History of Chinese cuisine

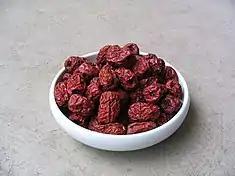
Dried jujubes such as these were imported to from South Asia and the Middle East. An official from Canton was invited to the home of an Arab merchant, and described the jujube: "This fruit is the color of sugar, its skin and its pulp are sweet, and it gives the impression, when you eat it, of having first been cooked in the oven and then allowed to dry."

The Song saw a turning point. Twin revolutions in commerce and agriculture created an enlarged group of leisured and cultivated city dwellers with access to a great range of techniques and materials for whom eating became a self-conscious and rational experience. The food historian Michael Freeman argues that the Song developed a "cuisine" which was "derived from no single tradition but, rather, amalgamates, selects, and organizes the best of several traditions." "Cuisine" in this sense does not develop out of the cooking traditions of a single region, but "requires a sizable corps of critical adventuresome eaters, not bound by the tastes of their native region and willing to try unfamiliar food". Finally, "cuisine" is the product of attitudes which "give first place to the real pleasure of consuming food rather than to its purely ritualistic significance." This was neither the ritual or political cuisine of the court, nor the cooking of the countryside, but rather what we now think of as "Chinese food". In the Song, we find well-documented evidence for restaurants, that is, places where customers chose from menus, as opposed to taverns or hostels, where they had no choice. These restaurants featured regional cuisines. Gourmets wrote of their preferences, showing that food and eating had become a conscious aesthetic experience. These Song phenomena were not found until much later in Europe.